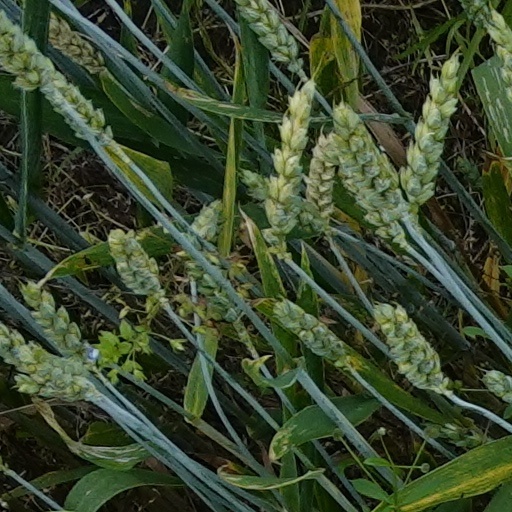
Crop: wheat